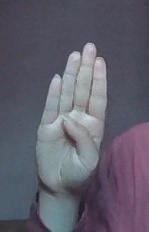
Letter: kaaf